Wetterau

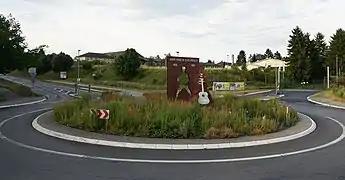
Elvis Presley monument at former Ray Barracks, Friedberg (Hesse)

The Wetterau has a long history and is one of the oldest cultural landscapes in Germany. It was always a very fertile region and was populous from as early as the Neolithic Age. Artifacts from successive civilizations that populated the area also exist. Prominent discoveries are tombs from the Bronze Age, "Stufe Wölfersheim" or from the Celts, Glauberg. Many historical findings are exhibited in the Wetterau-Museum in Friedberg.